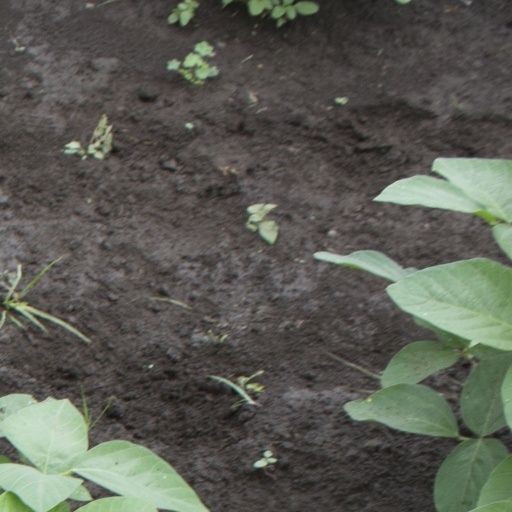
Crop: soybean